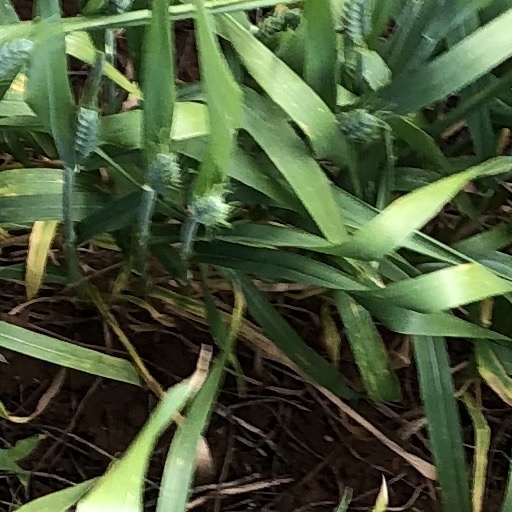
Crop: wheat